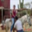
Label: horse